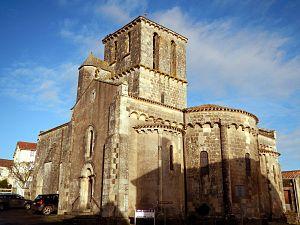
L'église Saint-Maurice de Béceleuf dans les Deux-Sèvres.
Béceleuf est une commune française, située dans le département des Deux-Sèvres en région Nouvelle-Aquitaine.
L'église Saint-Maurice est une église catholique située à Béceleuf, en France.